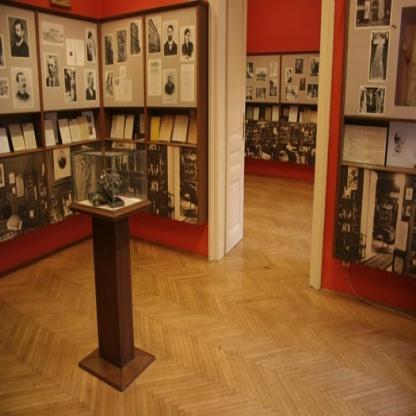
Scene: Indoor